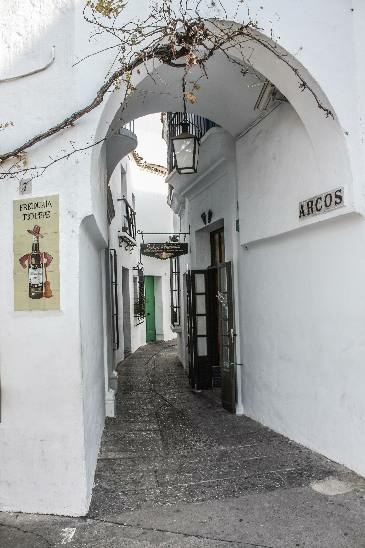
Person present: No